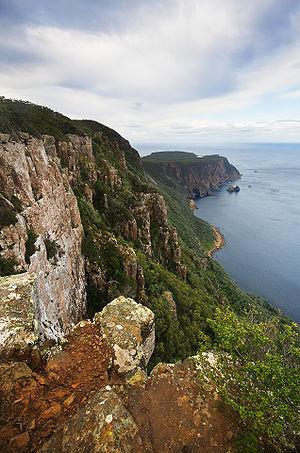
Le parc national Tasman est un parc national australien, en Tasmanie à environ 56 km à l'est de Hobart en bordure du l'océan Pacifique.
La péninsule de Tasman, en anglais Tasman Peninsula, est une péninsule australienne reliée à la Tasmanie par un isthme appelé Eaglehawk Neck et par la péninsule de Forestier.